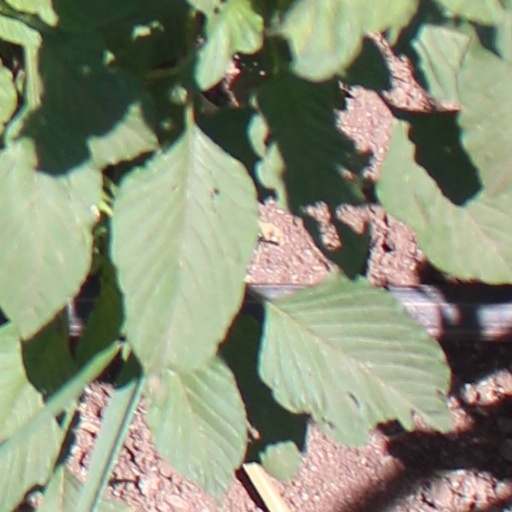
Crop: wheat